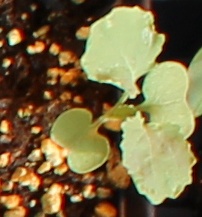
Label: Canola